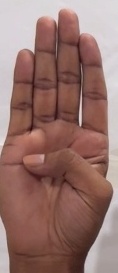
ASL sign: B